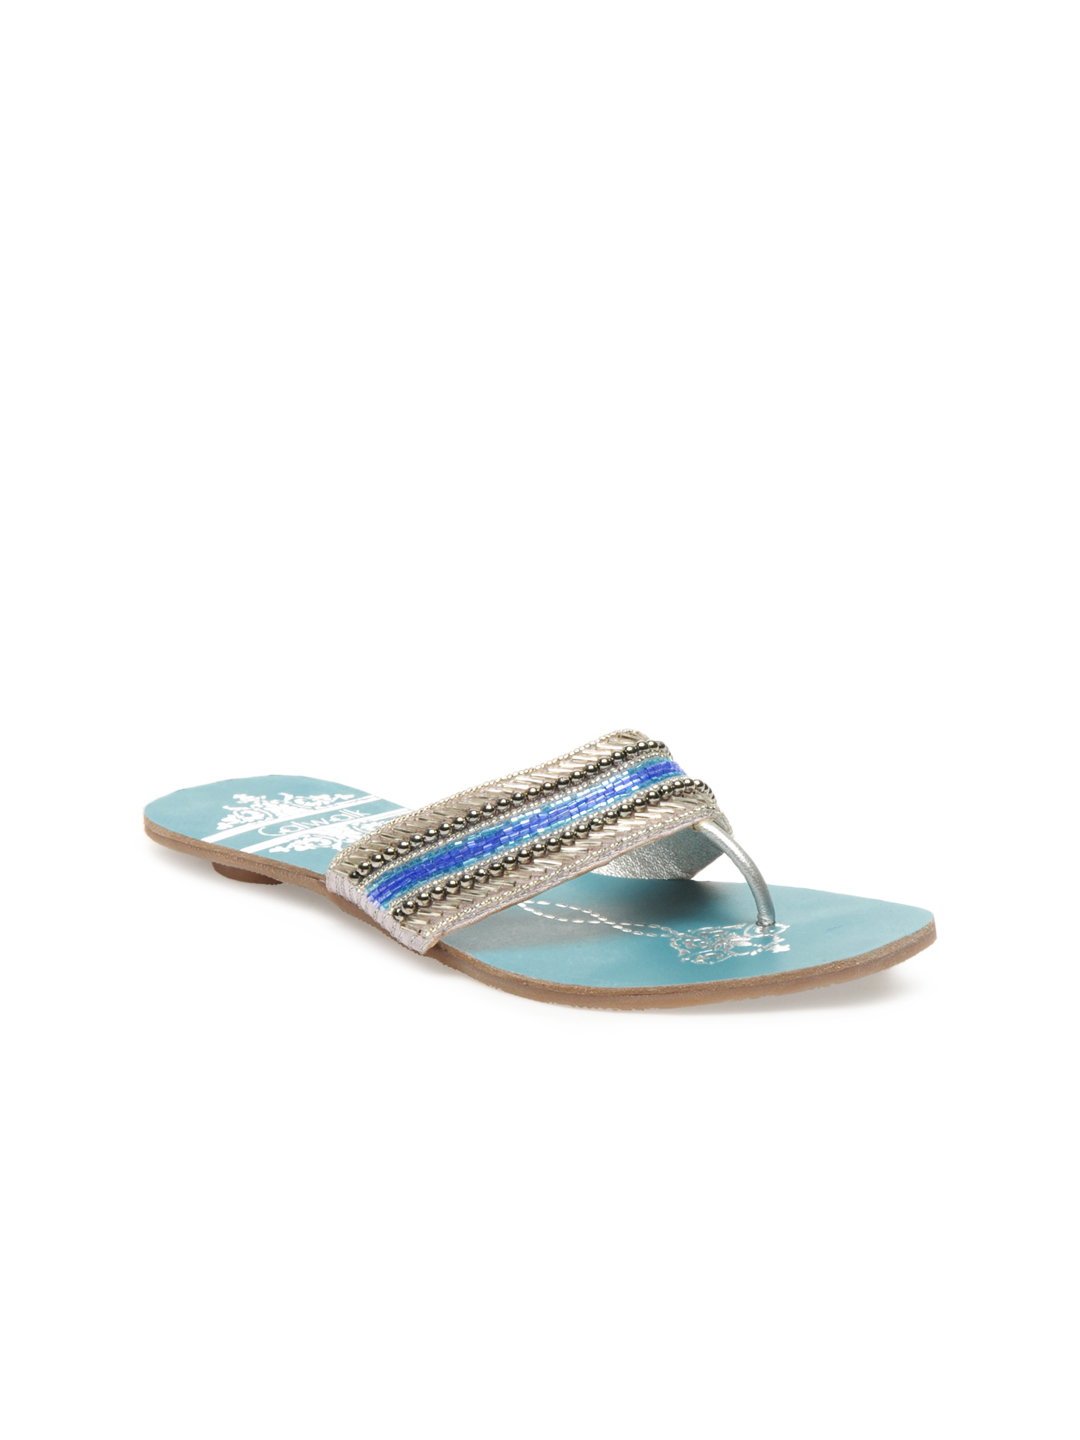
Catwalk Women Blue Sandals
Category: Footwear / Shoes / Heels
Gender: Women
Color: Blue
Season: Winter 2015
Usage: Casual